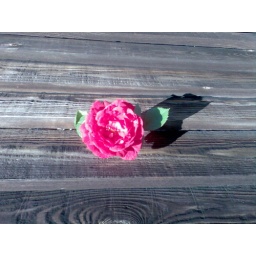
rose in the wall in London